Cleveland, Mississippi

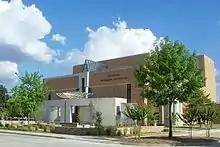
Bologna Performing Arts Center in Cleveland, Mississippi

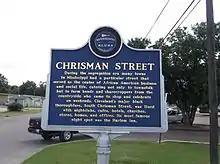
Chrisman Street Mississippi Blues Trail Marker

As of the 2020 United States census, there were 11,199 people, 4,266 households, and 2,611 families residing in the city.